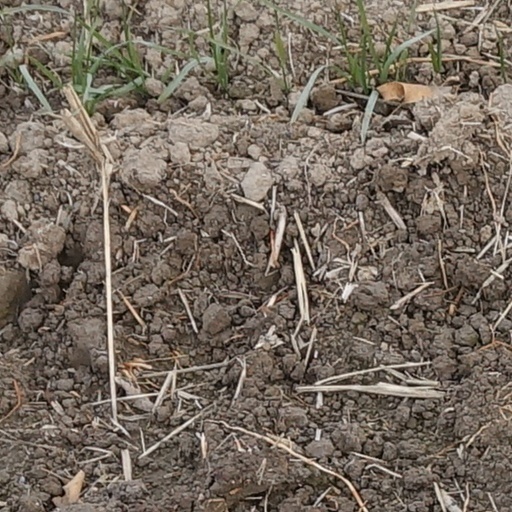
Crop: wheat